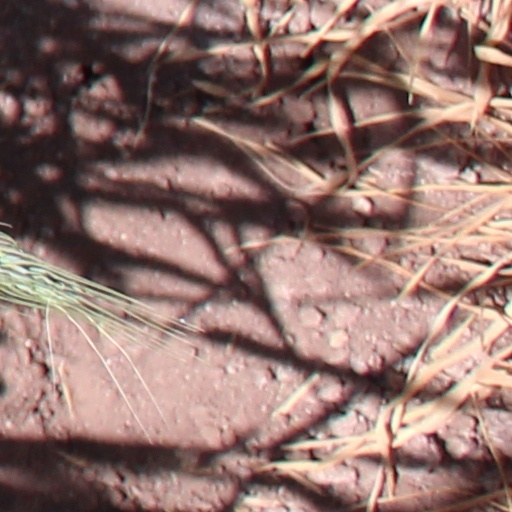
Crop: wheat